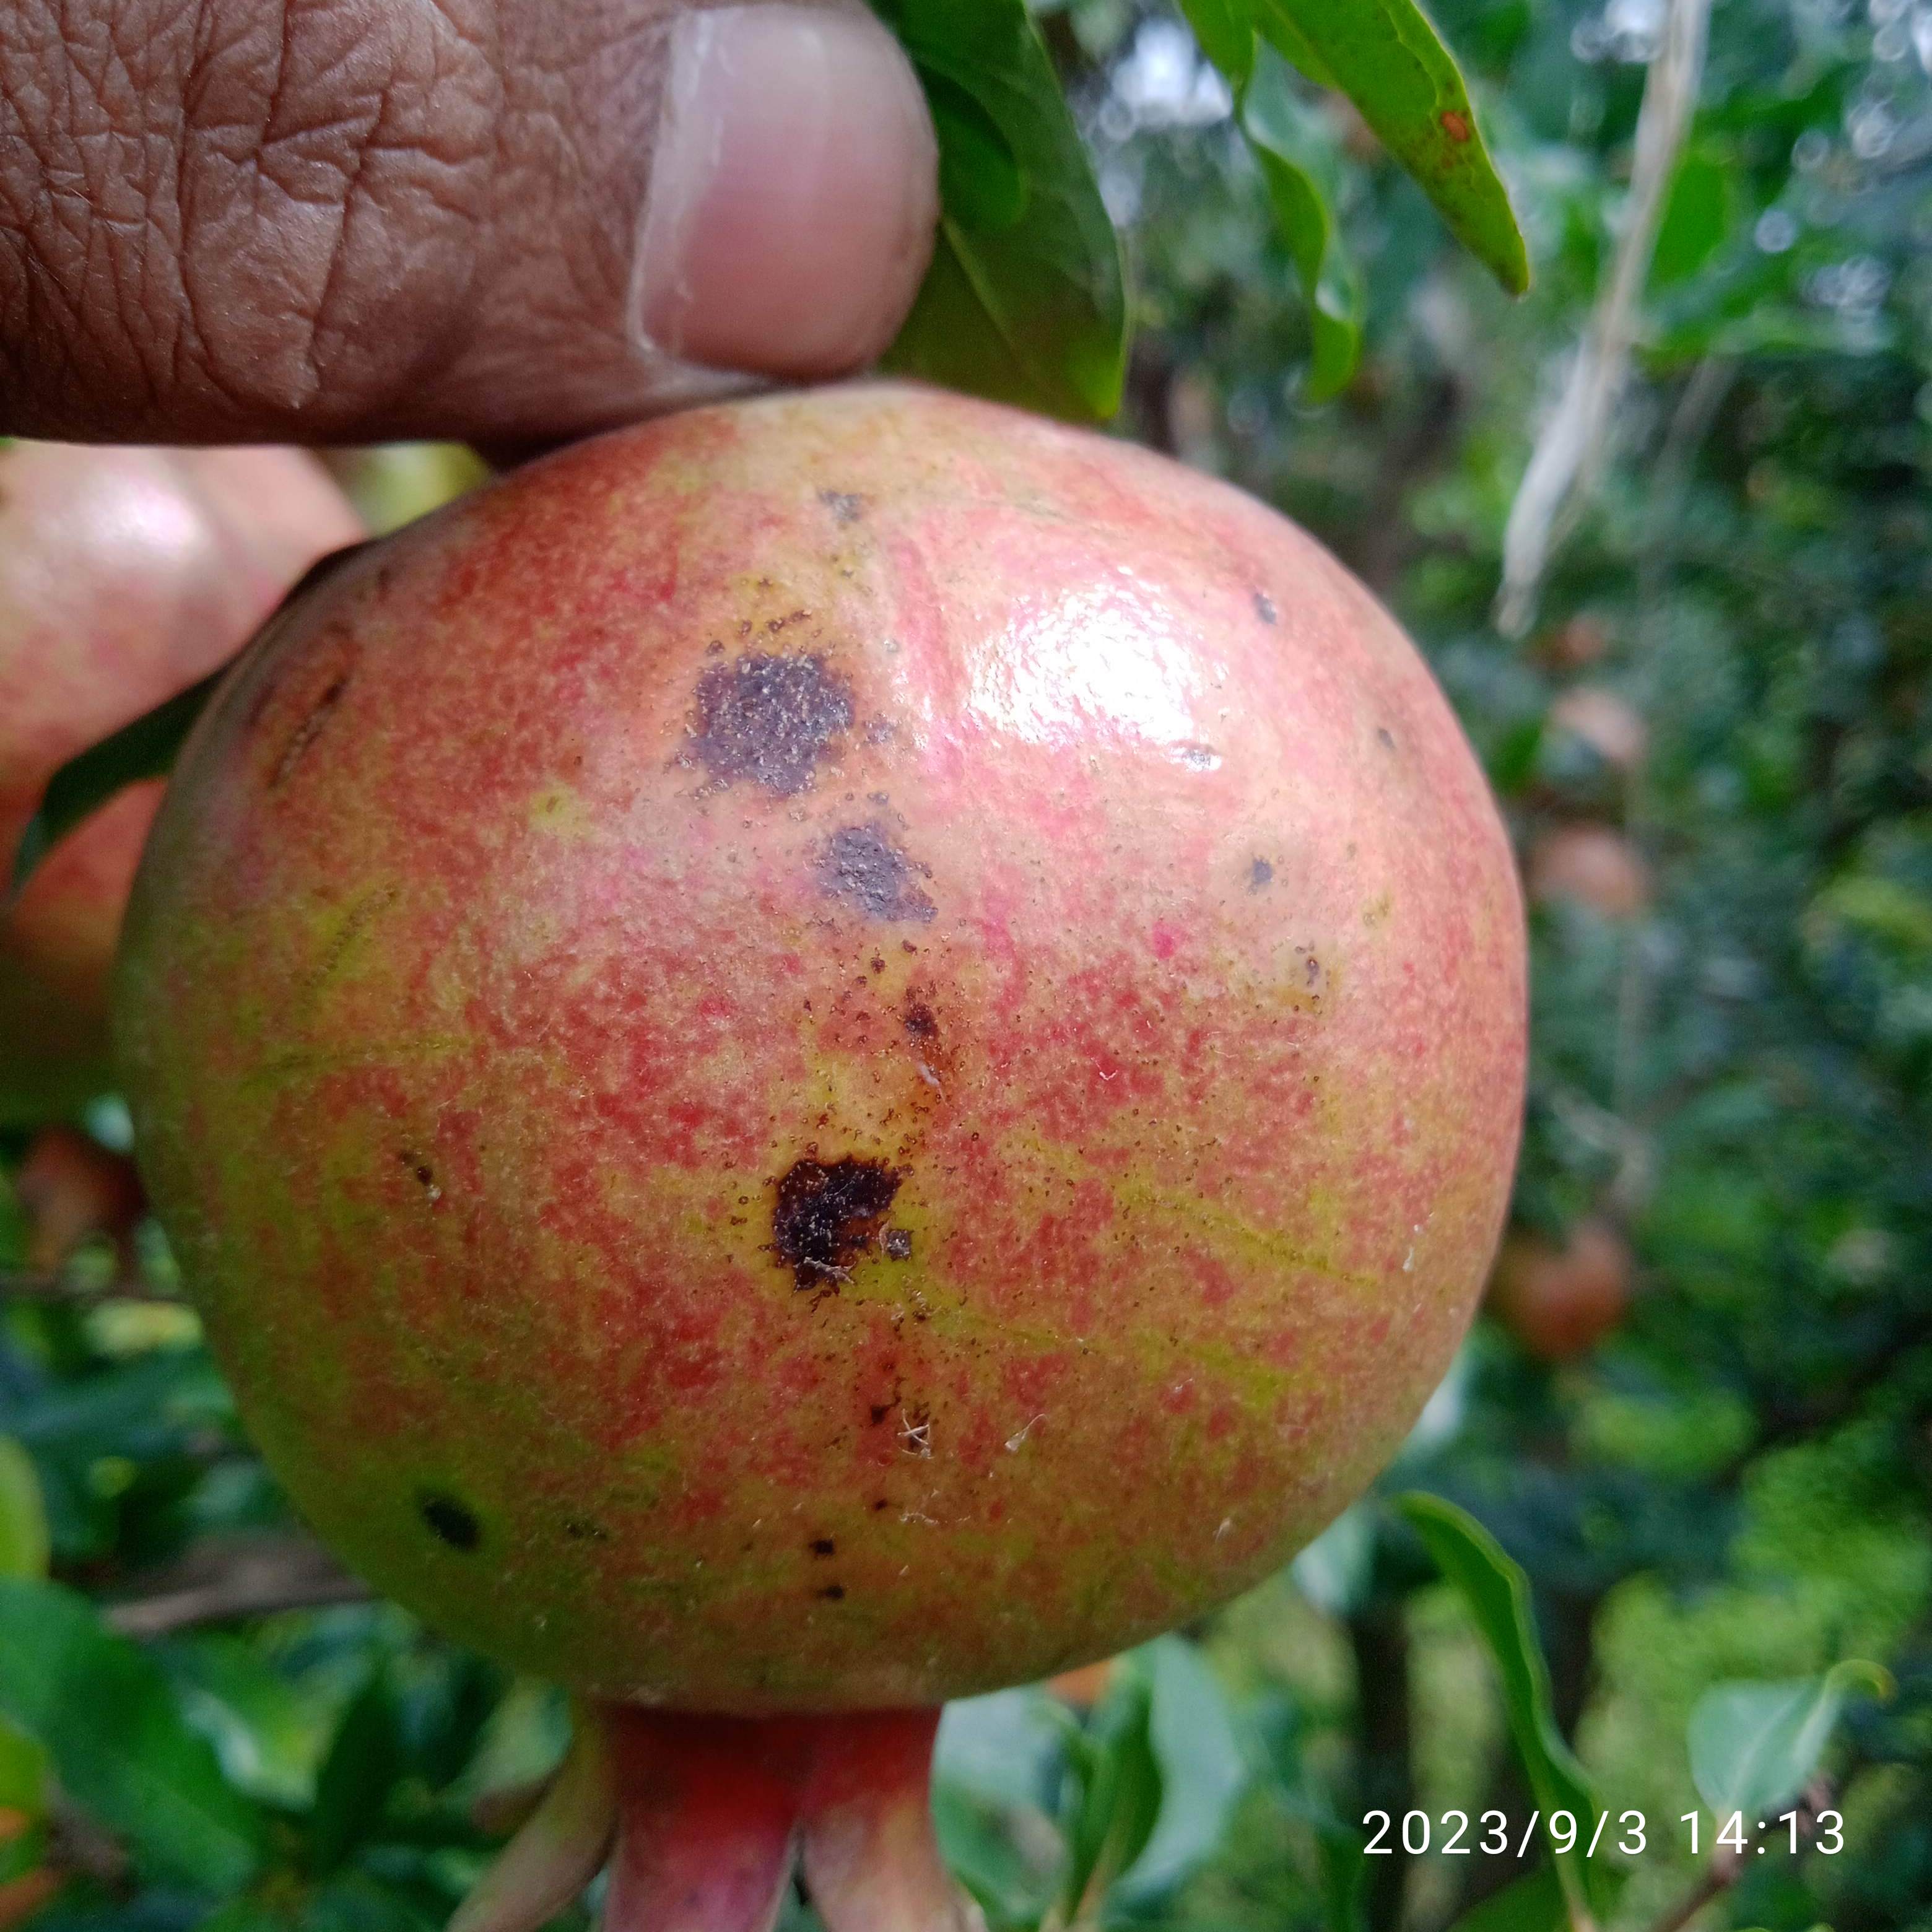
Label: Anthracnose